Axe manufacturing in Pennsylvania

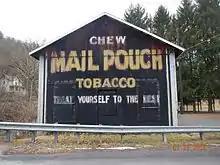
Shed from the Harvey Mann Axe Co., Axemann, PA.

The brothers’ partnership did not survive and in 1834 William sold out to Harvey, who carried on as the Harvey Mann Axe Co. Another brother, Stephen, would join Harvey, but illness limited his involvement. Upon Harvey's death in 1870, he was succeeded by a son, Harvey Jr., but a railroad accident in 1875 resulted in the son's early death at age 37. Factory supervision was transferred to J. Fearon Mann, a nephew and a son of William Jr., through a lease with Jane Burnside Mann, the widow of Harvey Sr. Business slowed in the 1880s as the use of cross-cut saws expanded. Around this time, steam power was added, and J. Fearon patented (no. D-2961) the "Red Mann" axe brand. However, in 1890 a "monopoly-trust" movement swept the country and – as described below – consolidation included the axe industry. American Axe and Tool Co. purchased the factory and in Oct 1892 after 64 years of operation, it was closed.